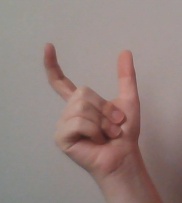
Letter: nun